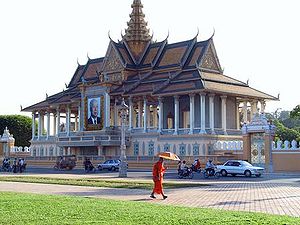
Phnom Penh
Det kongelige palads i Phnom Penh
Phnom Penh er hovedstaden i Cambodja. Byen har 1.501.725 indbyggere. Det berygtede torturfængslel, og nu museum, S-21 ligger i byen.